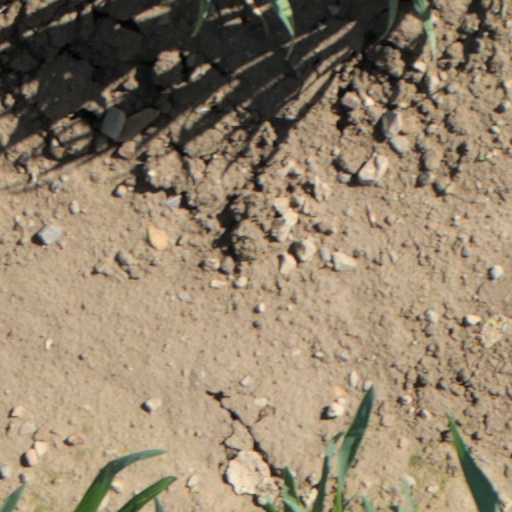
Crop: wheat